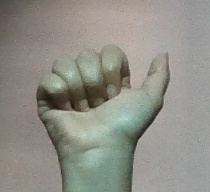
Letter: dhad